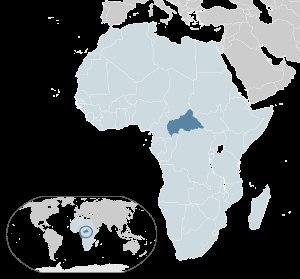
La liste ci-dessous ne pouvant regrouper l'ensemble des entreprises centrafricaines, elle propose de rassembler les grandes entreprises.